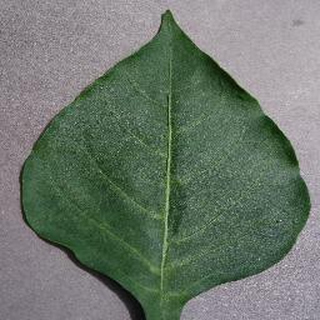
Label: healthy_bell_pepper